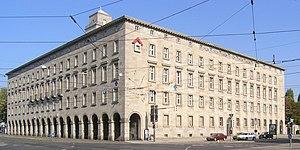
L’architecture nazie désigne l'architecture officielle allemande sous le régime national-socialiste. Ce concept tente de mettre en valeur un certain nombre de caractéristiques communes dans les commandes architecturales de l'État et du parti national-socialiste entre 1933 et 1945 et dans la réalisation des projets qui ont découlé de ces commandes.